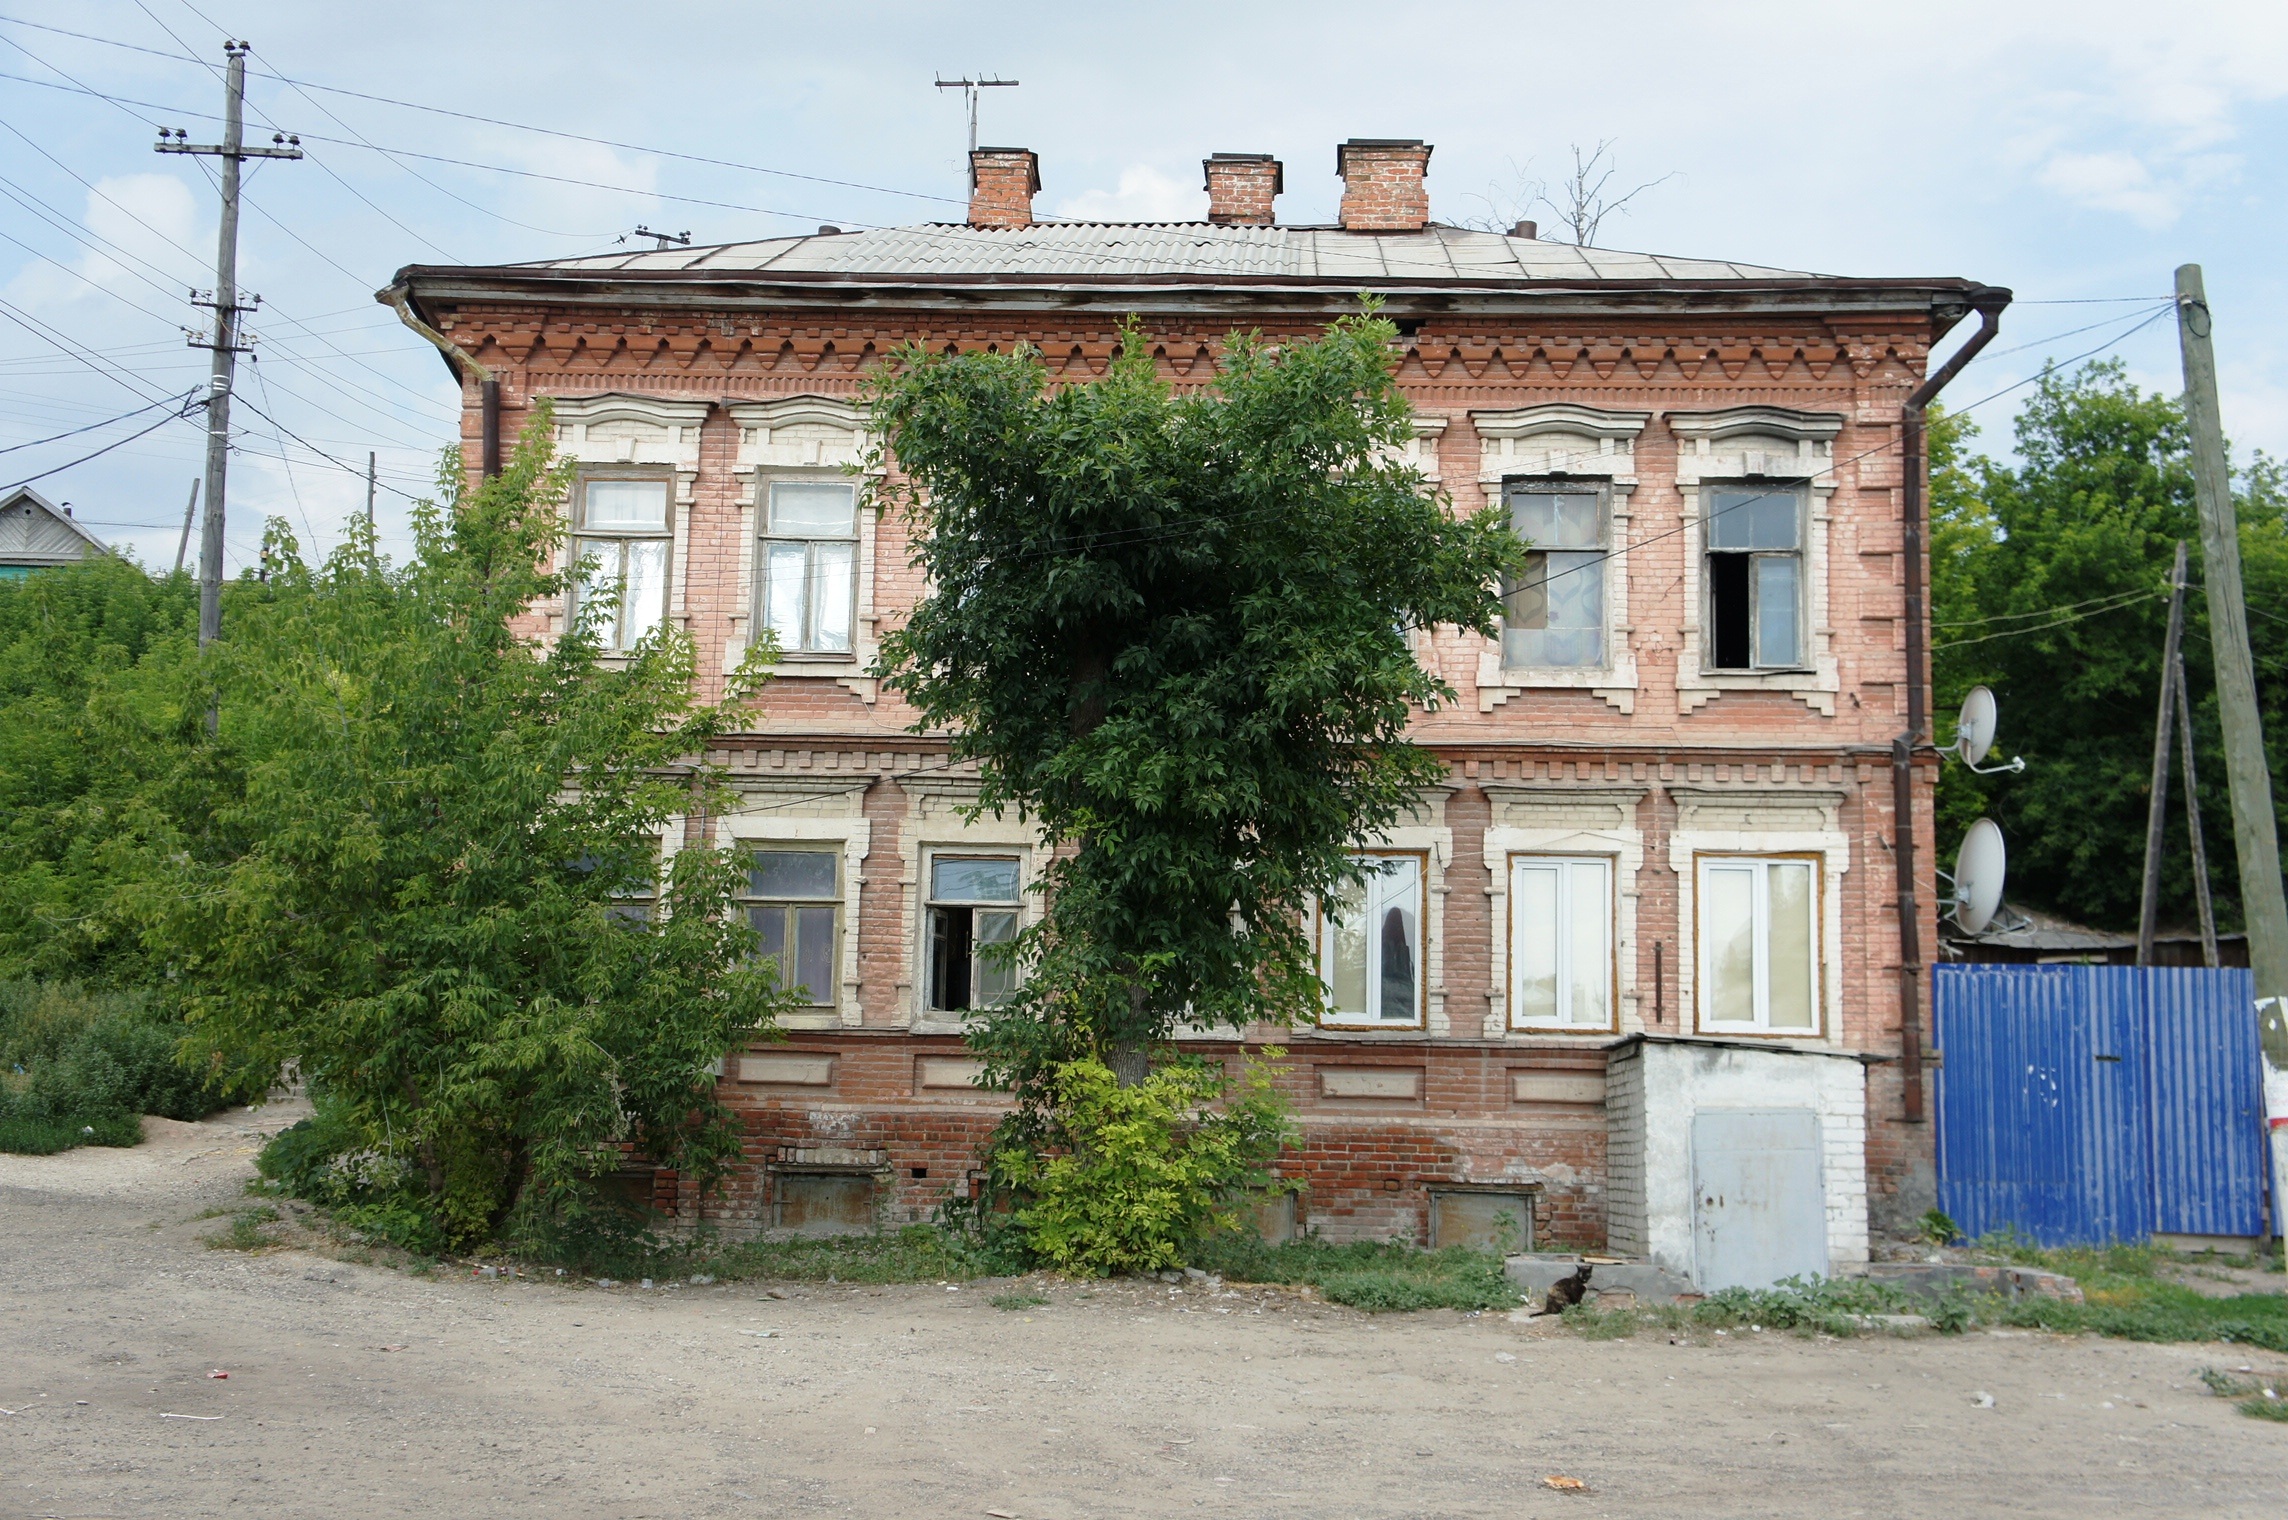
architecture, house, town, building, old, home, village, suburb, facade, property, estate, russia, neighbourhood, real estate, rural area, residential area, human settlement